Imperial hunt of the Qing dynasty

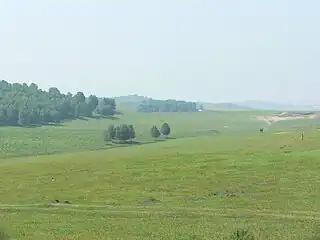
Saihanba National Forest Park, which encompasses part of the old hunting grounds

The tradition of hunting at Mulan in the autumn came about as the result of Kangxi's 1681 hunting expedition in lands belonging to his Mongol allies, near the site of the former Yuan capital Shangdu. These lands were gifted to Kangxi at the end of his visit. In 1683, Kangxi returned to hunt again and the lands were established as an official hunting preserve, and bounded by a willow palisade.